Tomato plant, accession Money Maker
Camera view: bottom (45 deg); turntable rotation: 60 degrees
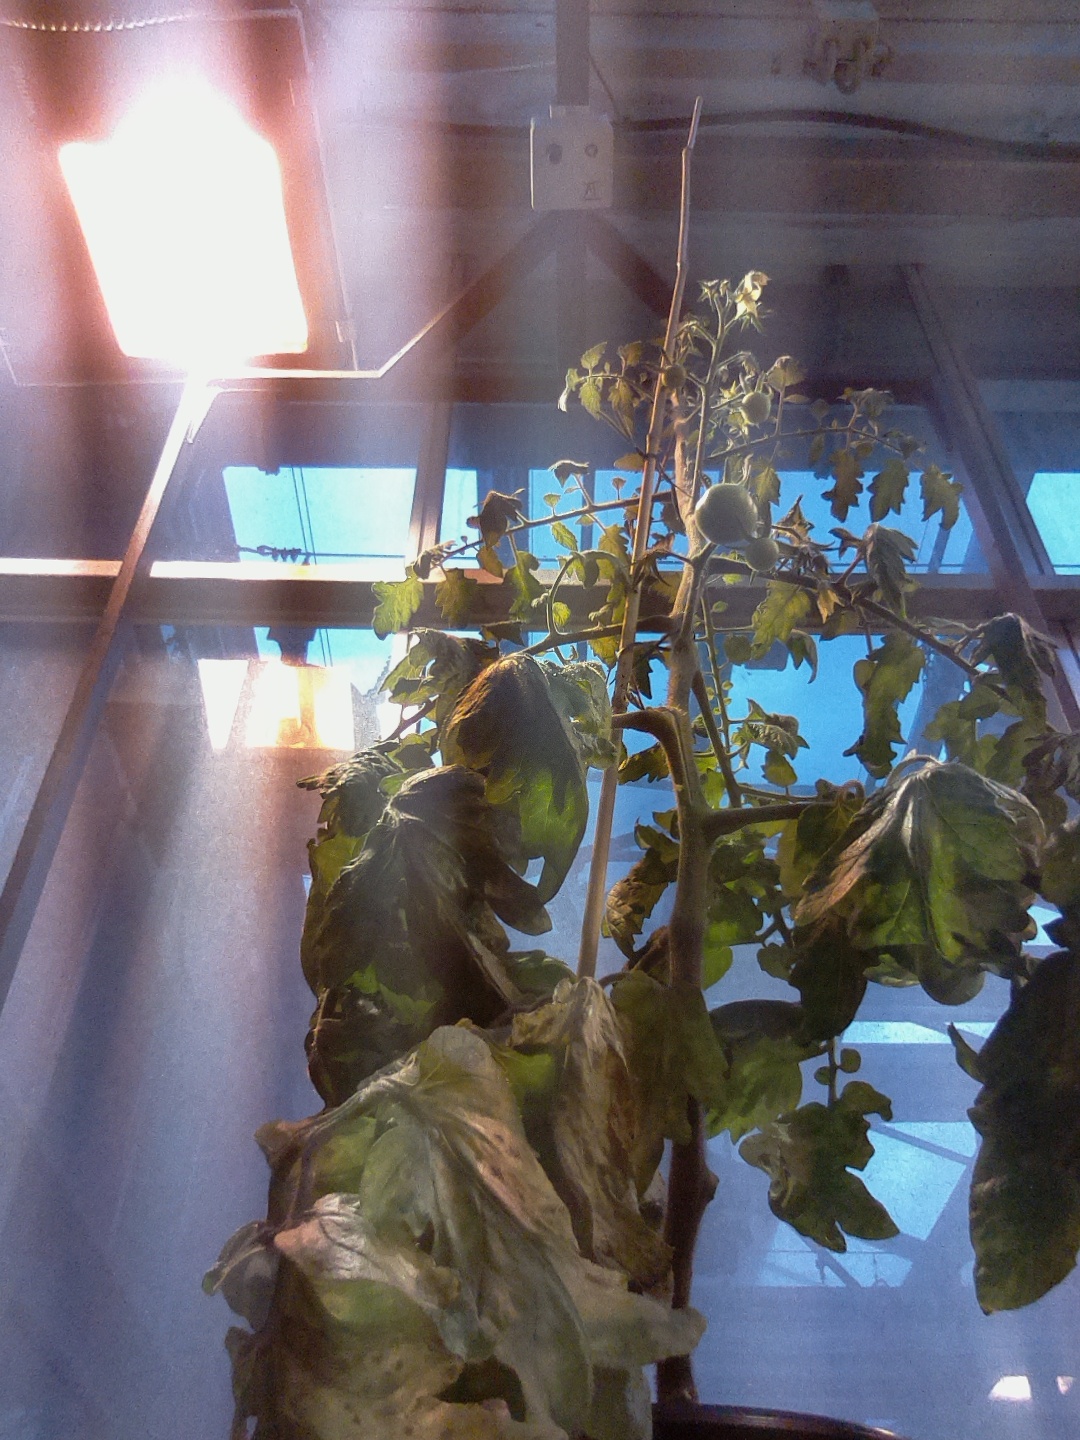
BBCH growth stage 73: 30%-40% of final fruit size